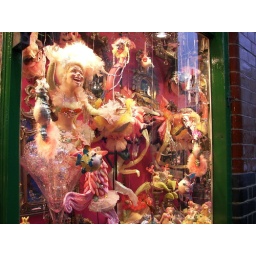
a window display, somewhere near spitalfield market